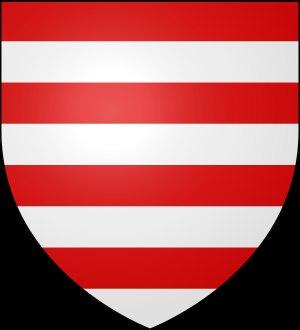
Voici une liste des souverains depuis la création de la Hongrie et l'apparition d'Árpád dans la plaine de ce pays vers 896 : principauté, puis royaume de Hongrie à compter de l'an mil.